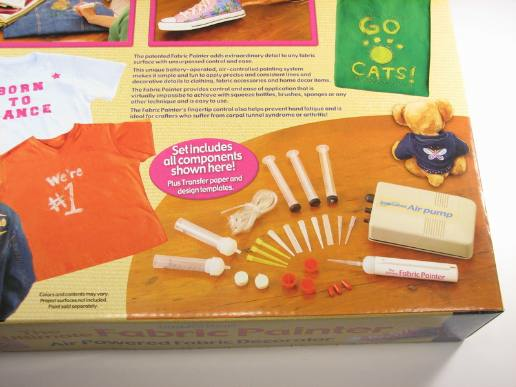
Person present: No